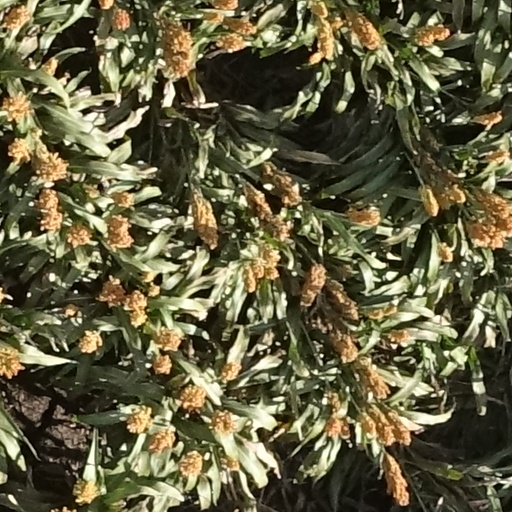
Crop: sorghum